Shikhara

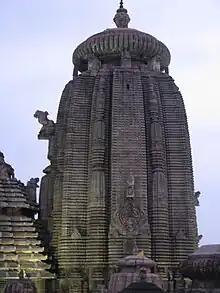
Homogeneous Shikhara (but with rathas) of the Lingaraja Temple in Bhubaneswar

Shikharas form an element in the many styles of Hindu temple architecture, of which the three most common are Nagara, Vesara, and Dravidian: